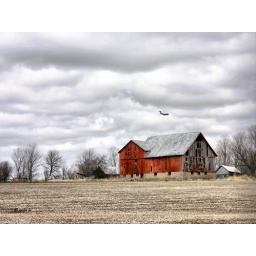
A plane flies over an old Prince Edward County barn most likely on the way to CFB Trenton.